Kenny Clark (defensive tackle)

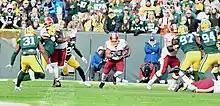
Clark in a game against the Washington Redskins

On August 15, 2020, Clark signed a four-year, $70 million contract extension with a $25 million signing bonus.